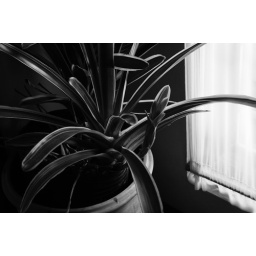
plant by the window